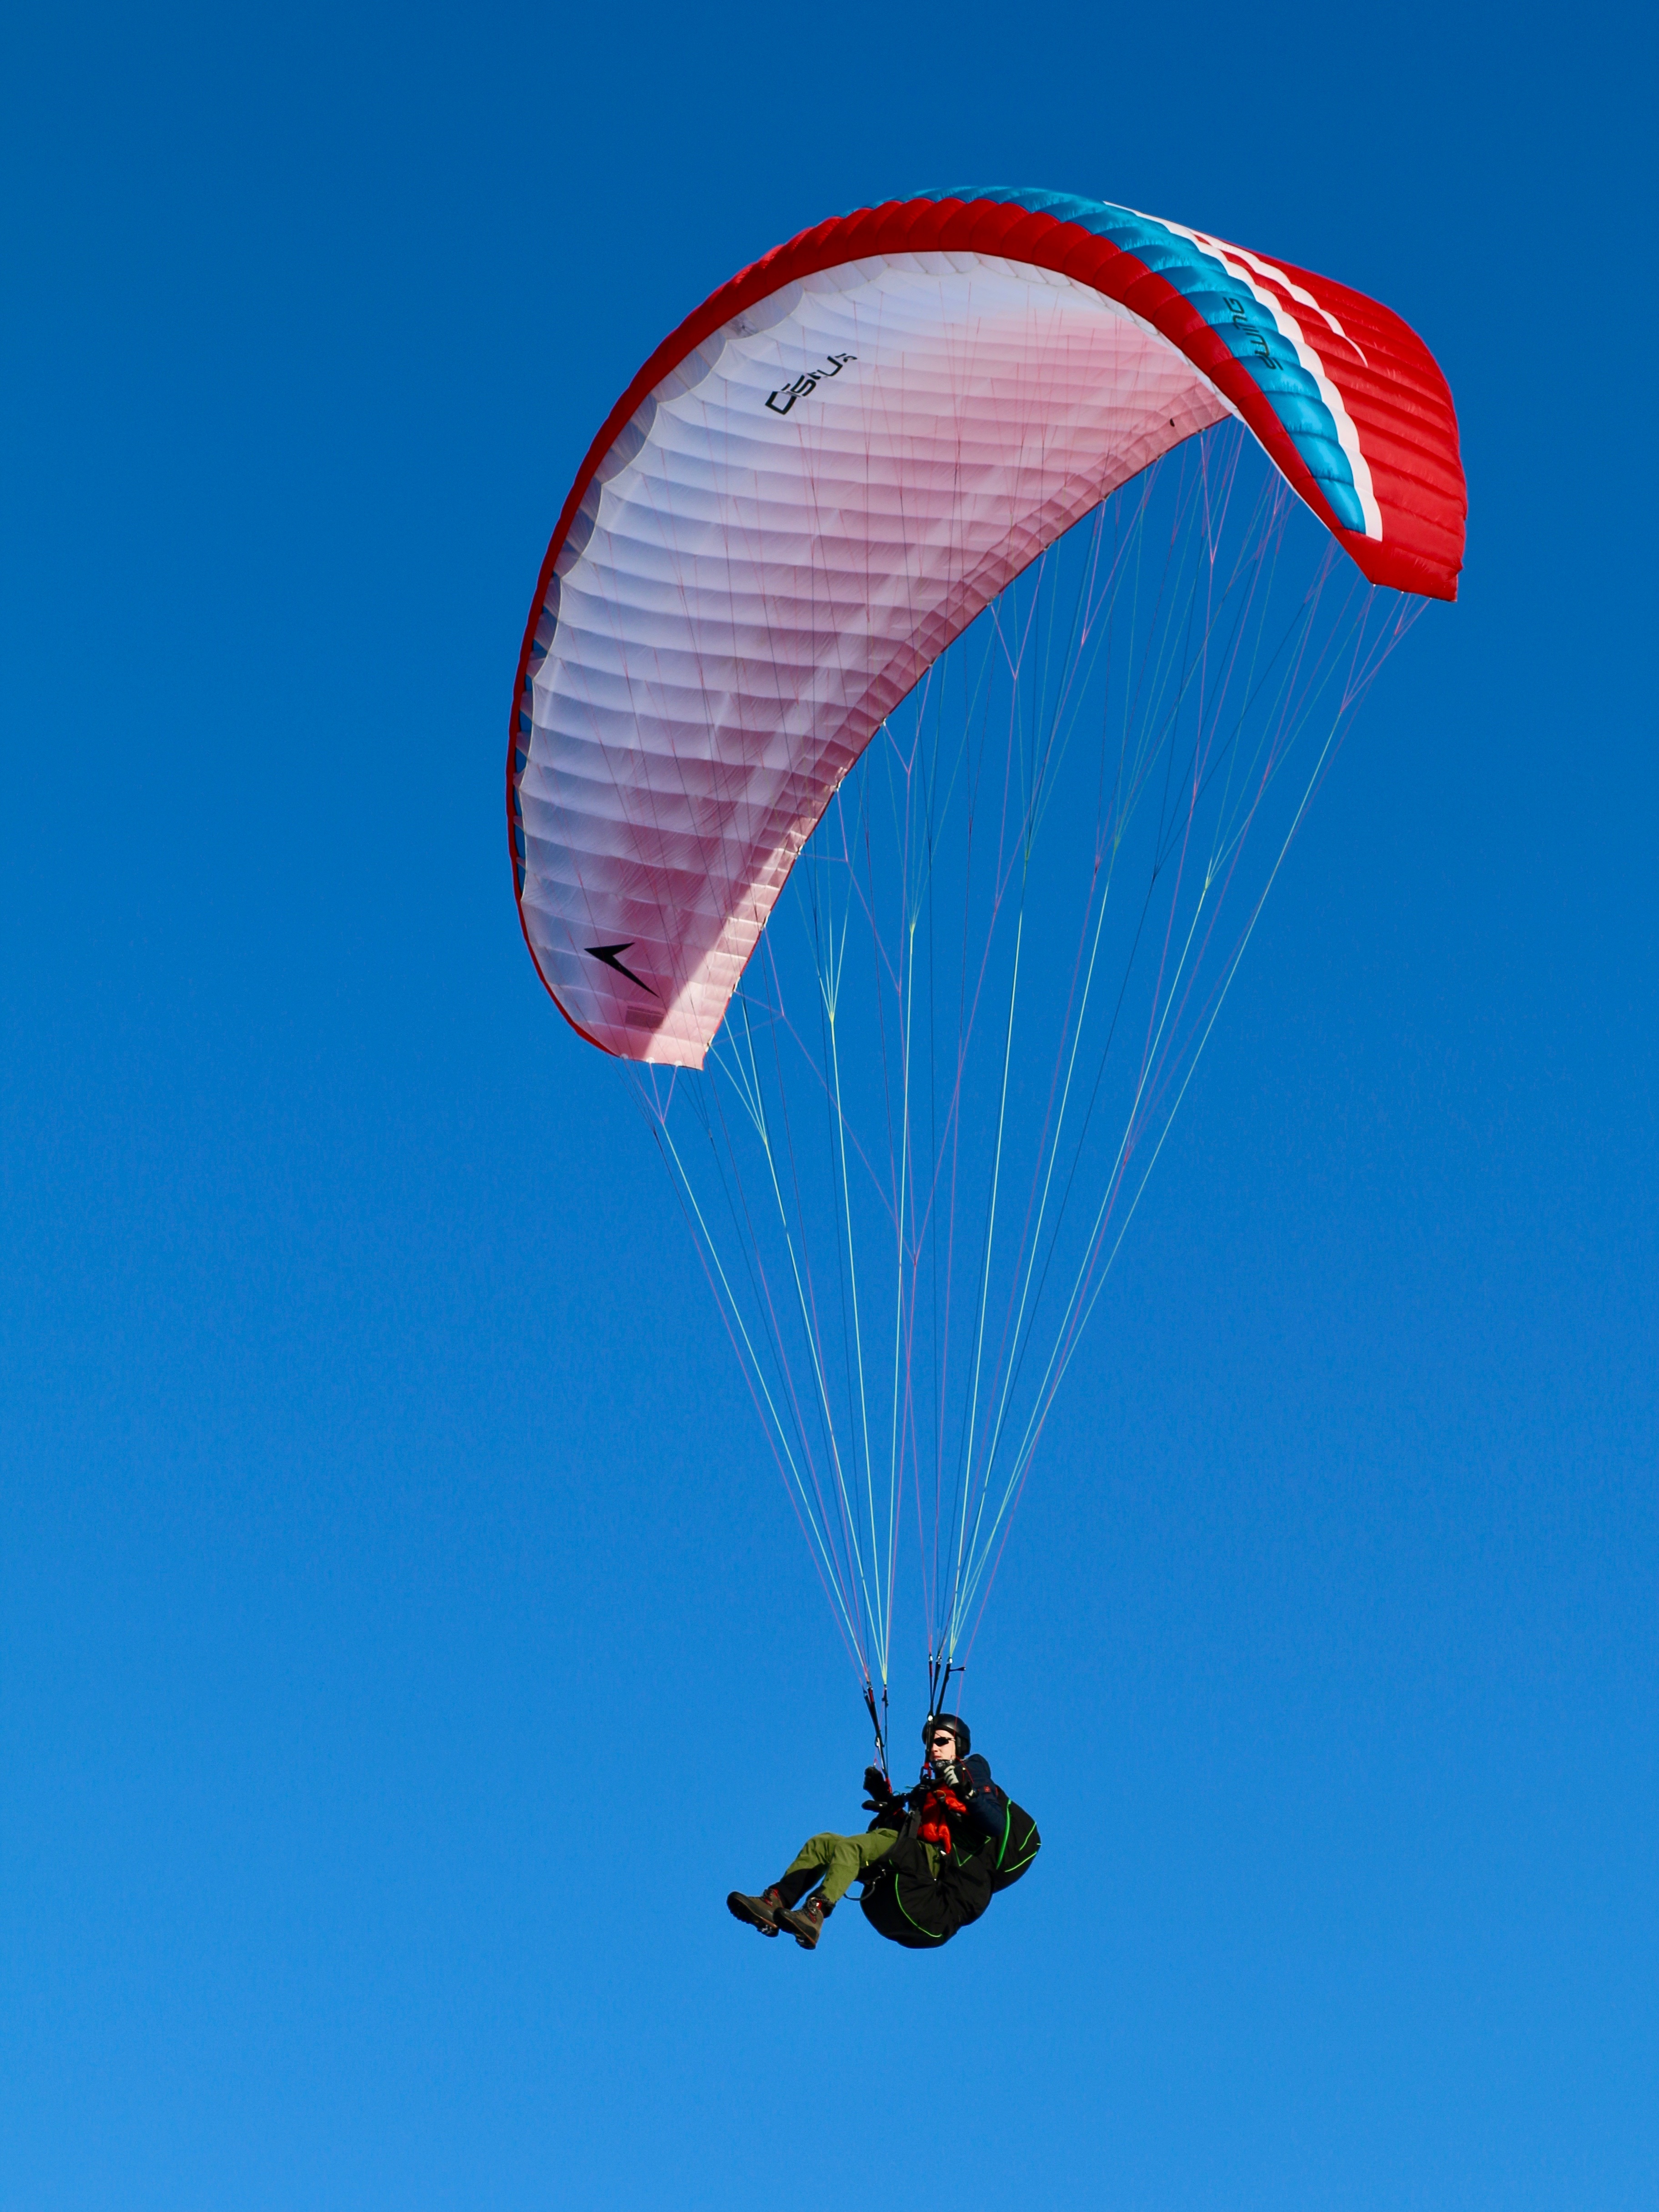
wing, extreme sport, parachute, paragliding, blue sky, pilot, sports, parachuting, air sports, atmosphere of earth, windsports, powered paragliding, connection ropes